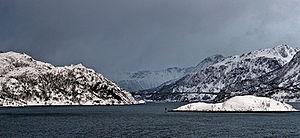
Cette liste des ponts en porte-à-faux les plus longs du monde recense les ponts à poutre en porte-à-faux présentant les plus grandes portées, classées par ordre décroissant de longueur.
La longueur d'un pont ou d'un viaduc est mesurée entre culées, c'est-à-dire entre extrémités. Un ouvrage d'art est dit non courant dès que sa longueur dépasse 100 mètres. Il est dit exceptionnel lorsque celle-ci dépasse 500 mètres. Cet article présente la liste des ponts et viaducs de Norvège dont la longueur est supérieure ou égale à 500 mètres.